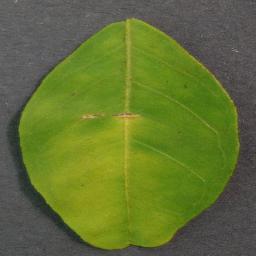
Label: Orange___Haunglongbing_(Citrus_greening)